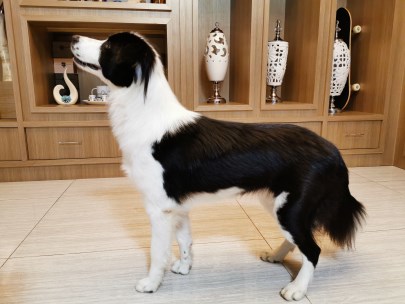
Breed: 2594-n000109-Border_collie